Chroy Changvar Bridge

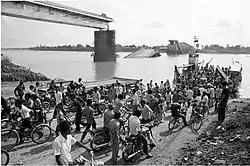
Chroy Changva Bridge collapse

On 24 March 1972 People's Army of Vietnam/Khmer Rouge Sappers blew up an explosive-packed vehicle on the bridge, collapsing several spans into the Mekong River and killing three civilians.